RVA Magazine

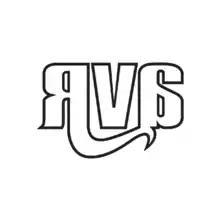
"RVA Magazine" logo 2015

RVA Magazine is a magazine, launched in April 2005 as a full color publication with a focus on street art, trendsetting local music and counter culture ideas coming from the Richmond, Virginia area. It was founded by R. Anthony Harris and Jeremy Parker. The mission of "RVA Magazine" is to cross-pollinate cultures and encourage the spread of new ideas in Richmond, VA. The magazine was the first to use and has been credited with popularizing the term "RVA", which became the city's official moniker around 2012, and stands for a progressive, diverse and creative city. In 2017 it began to take on a more political bent.